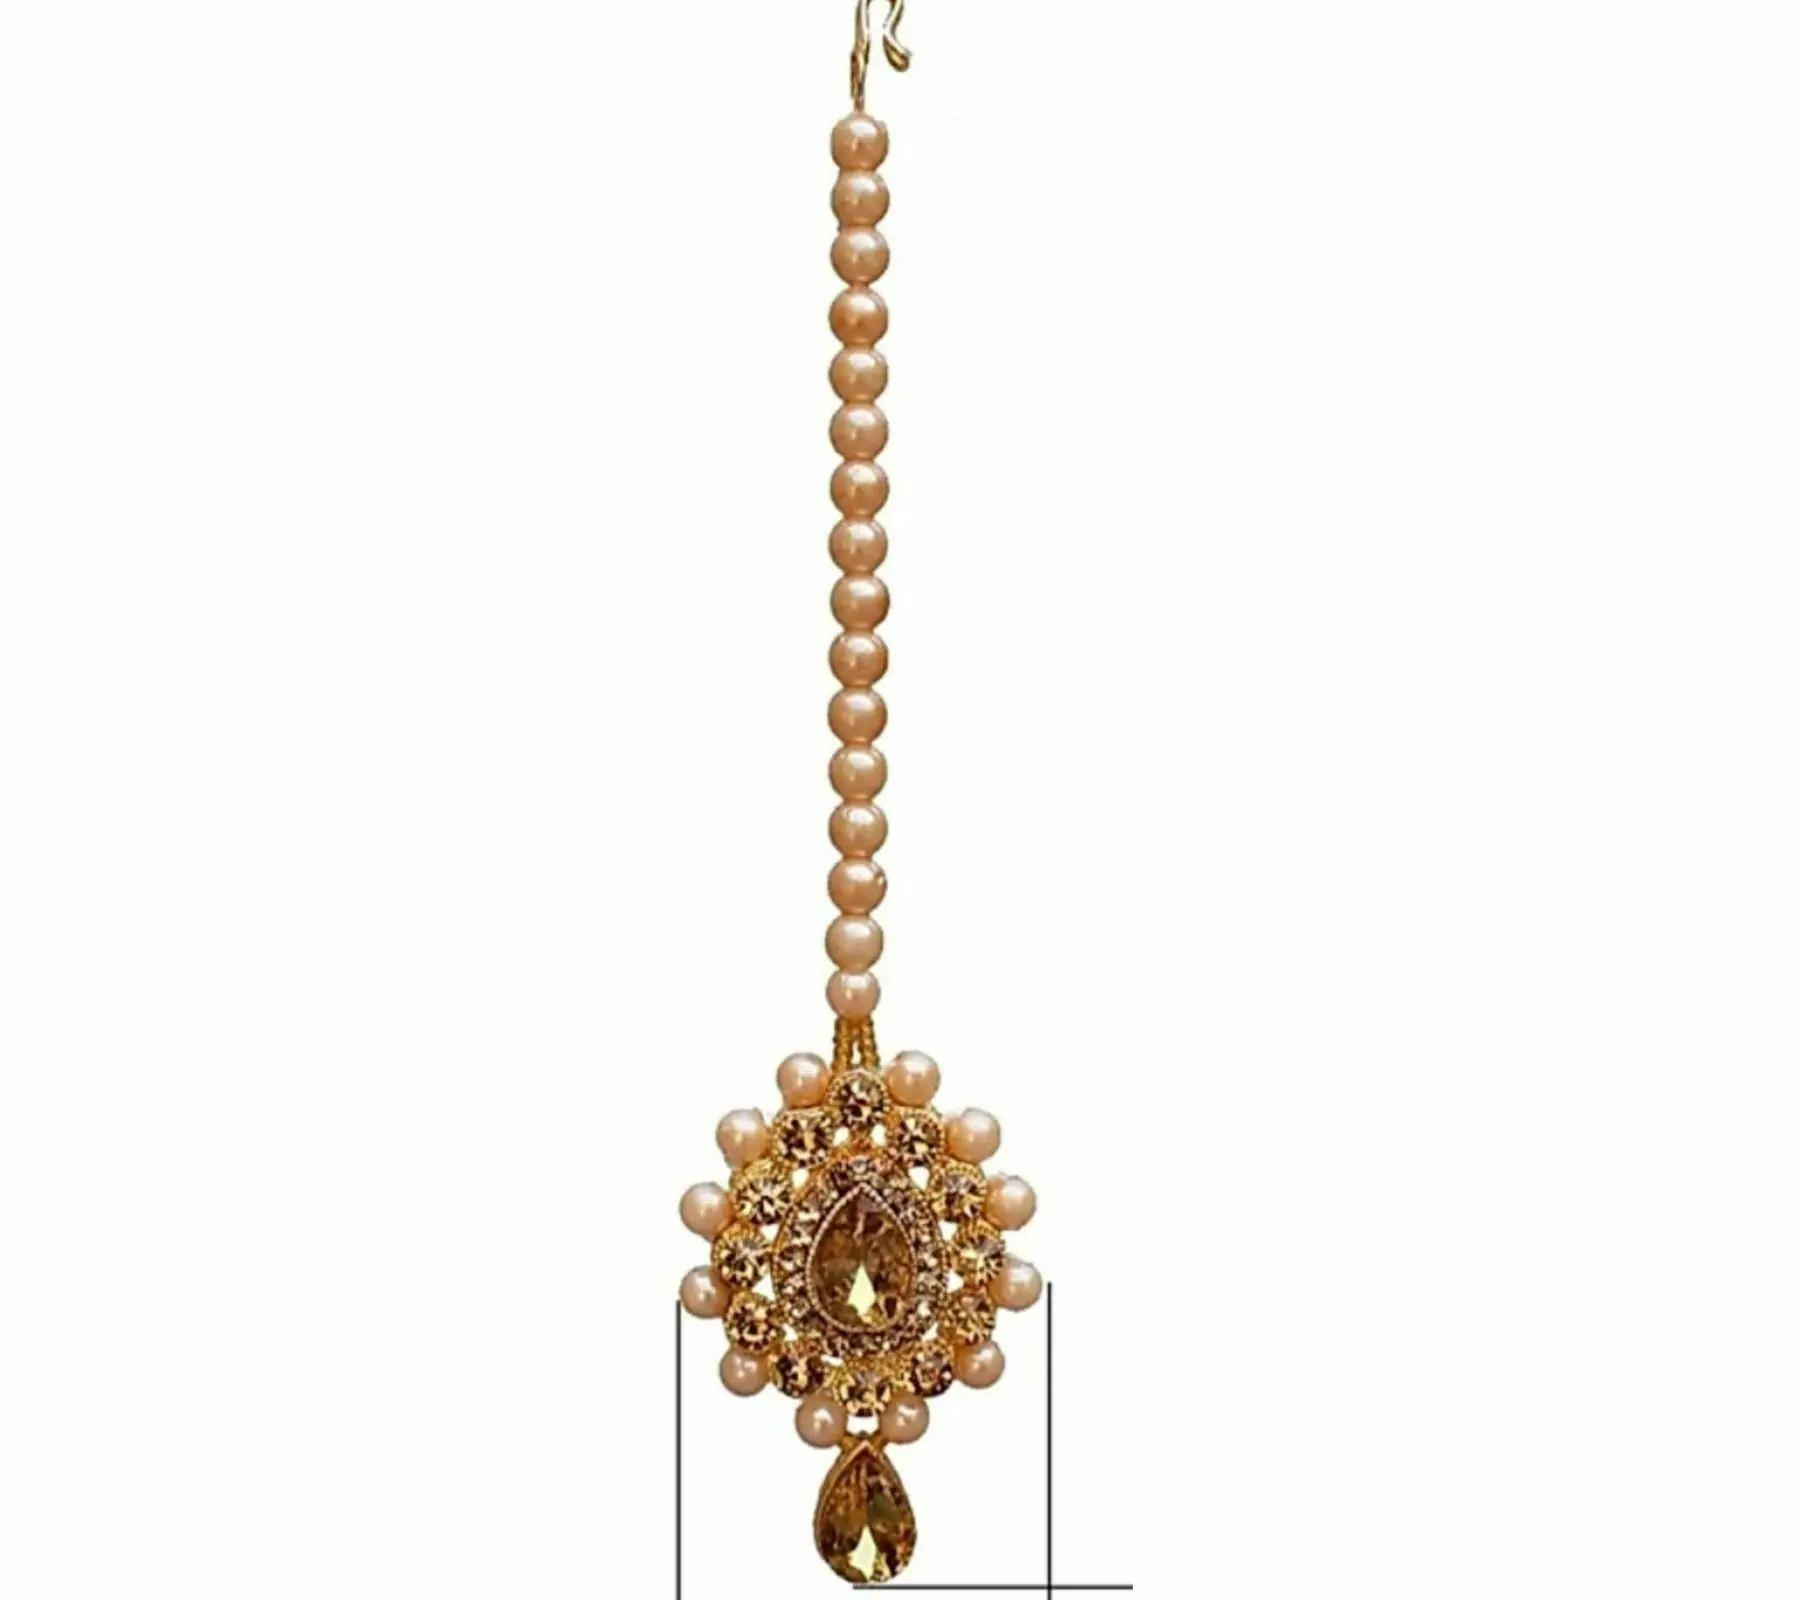
 Gyaan Jewels Handmade Shop Global Alloy Necklace, Chain and Earring Set Gold (Women, Girls) Free Size
Type: Necklaces
Brand: Gyaan Jewels
Price: Rs. 304
 Gyaan Jewels Handmade Shop Global Alloy Necklace, Chain and Earring Set Gold (Women, Girls)
Features: These are very easy to use being lightweight and has a design which makes it very comfortable,Superior quality and skin friendly,Made from premium quality material this product assures to remain in its original glory even after years of usage,Perfect gift ideal valentine, birthday, anniversary gift your loved ones
Included: 1